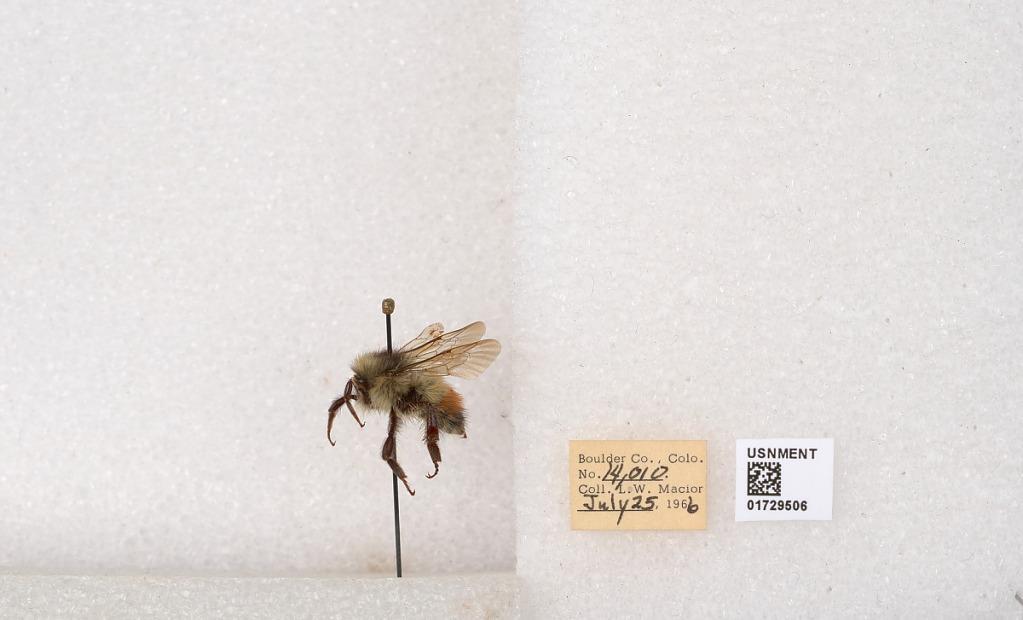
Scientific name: Bombus flavifrons Cresson
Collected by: L. Macior
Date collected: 1966-7-25
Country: United States
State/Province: Colorado
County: Boulder
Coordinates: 40.0925, -105.358